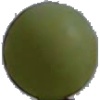
Label: Grape White 4